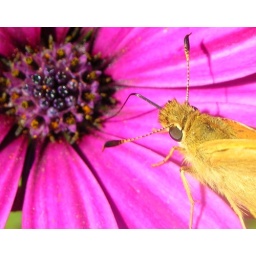
This is an orange moth on a flower in my yard..I like the proboscis...